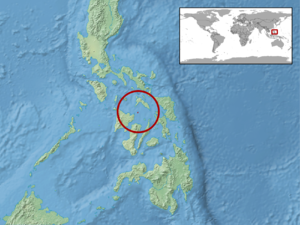
Gekko gigante est une espèce de geckos de la famille des Gekkonidae.